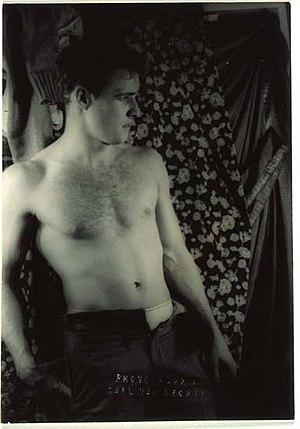
Stanley Kowalski est un personnage fictif de la pièce de théâtre américaine Un tramway nommé Désir de Tennessee Williams. L'interprétation la plus célèbre de Stanley fut celle de Marlon Brando lors de la première incarnation du personnage, à Broadway en 1947, puis dans l'adaptation cinématographique réalisée par Elia Kazan en 1951.